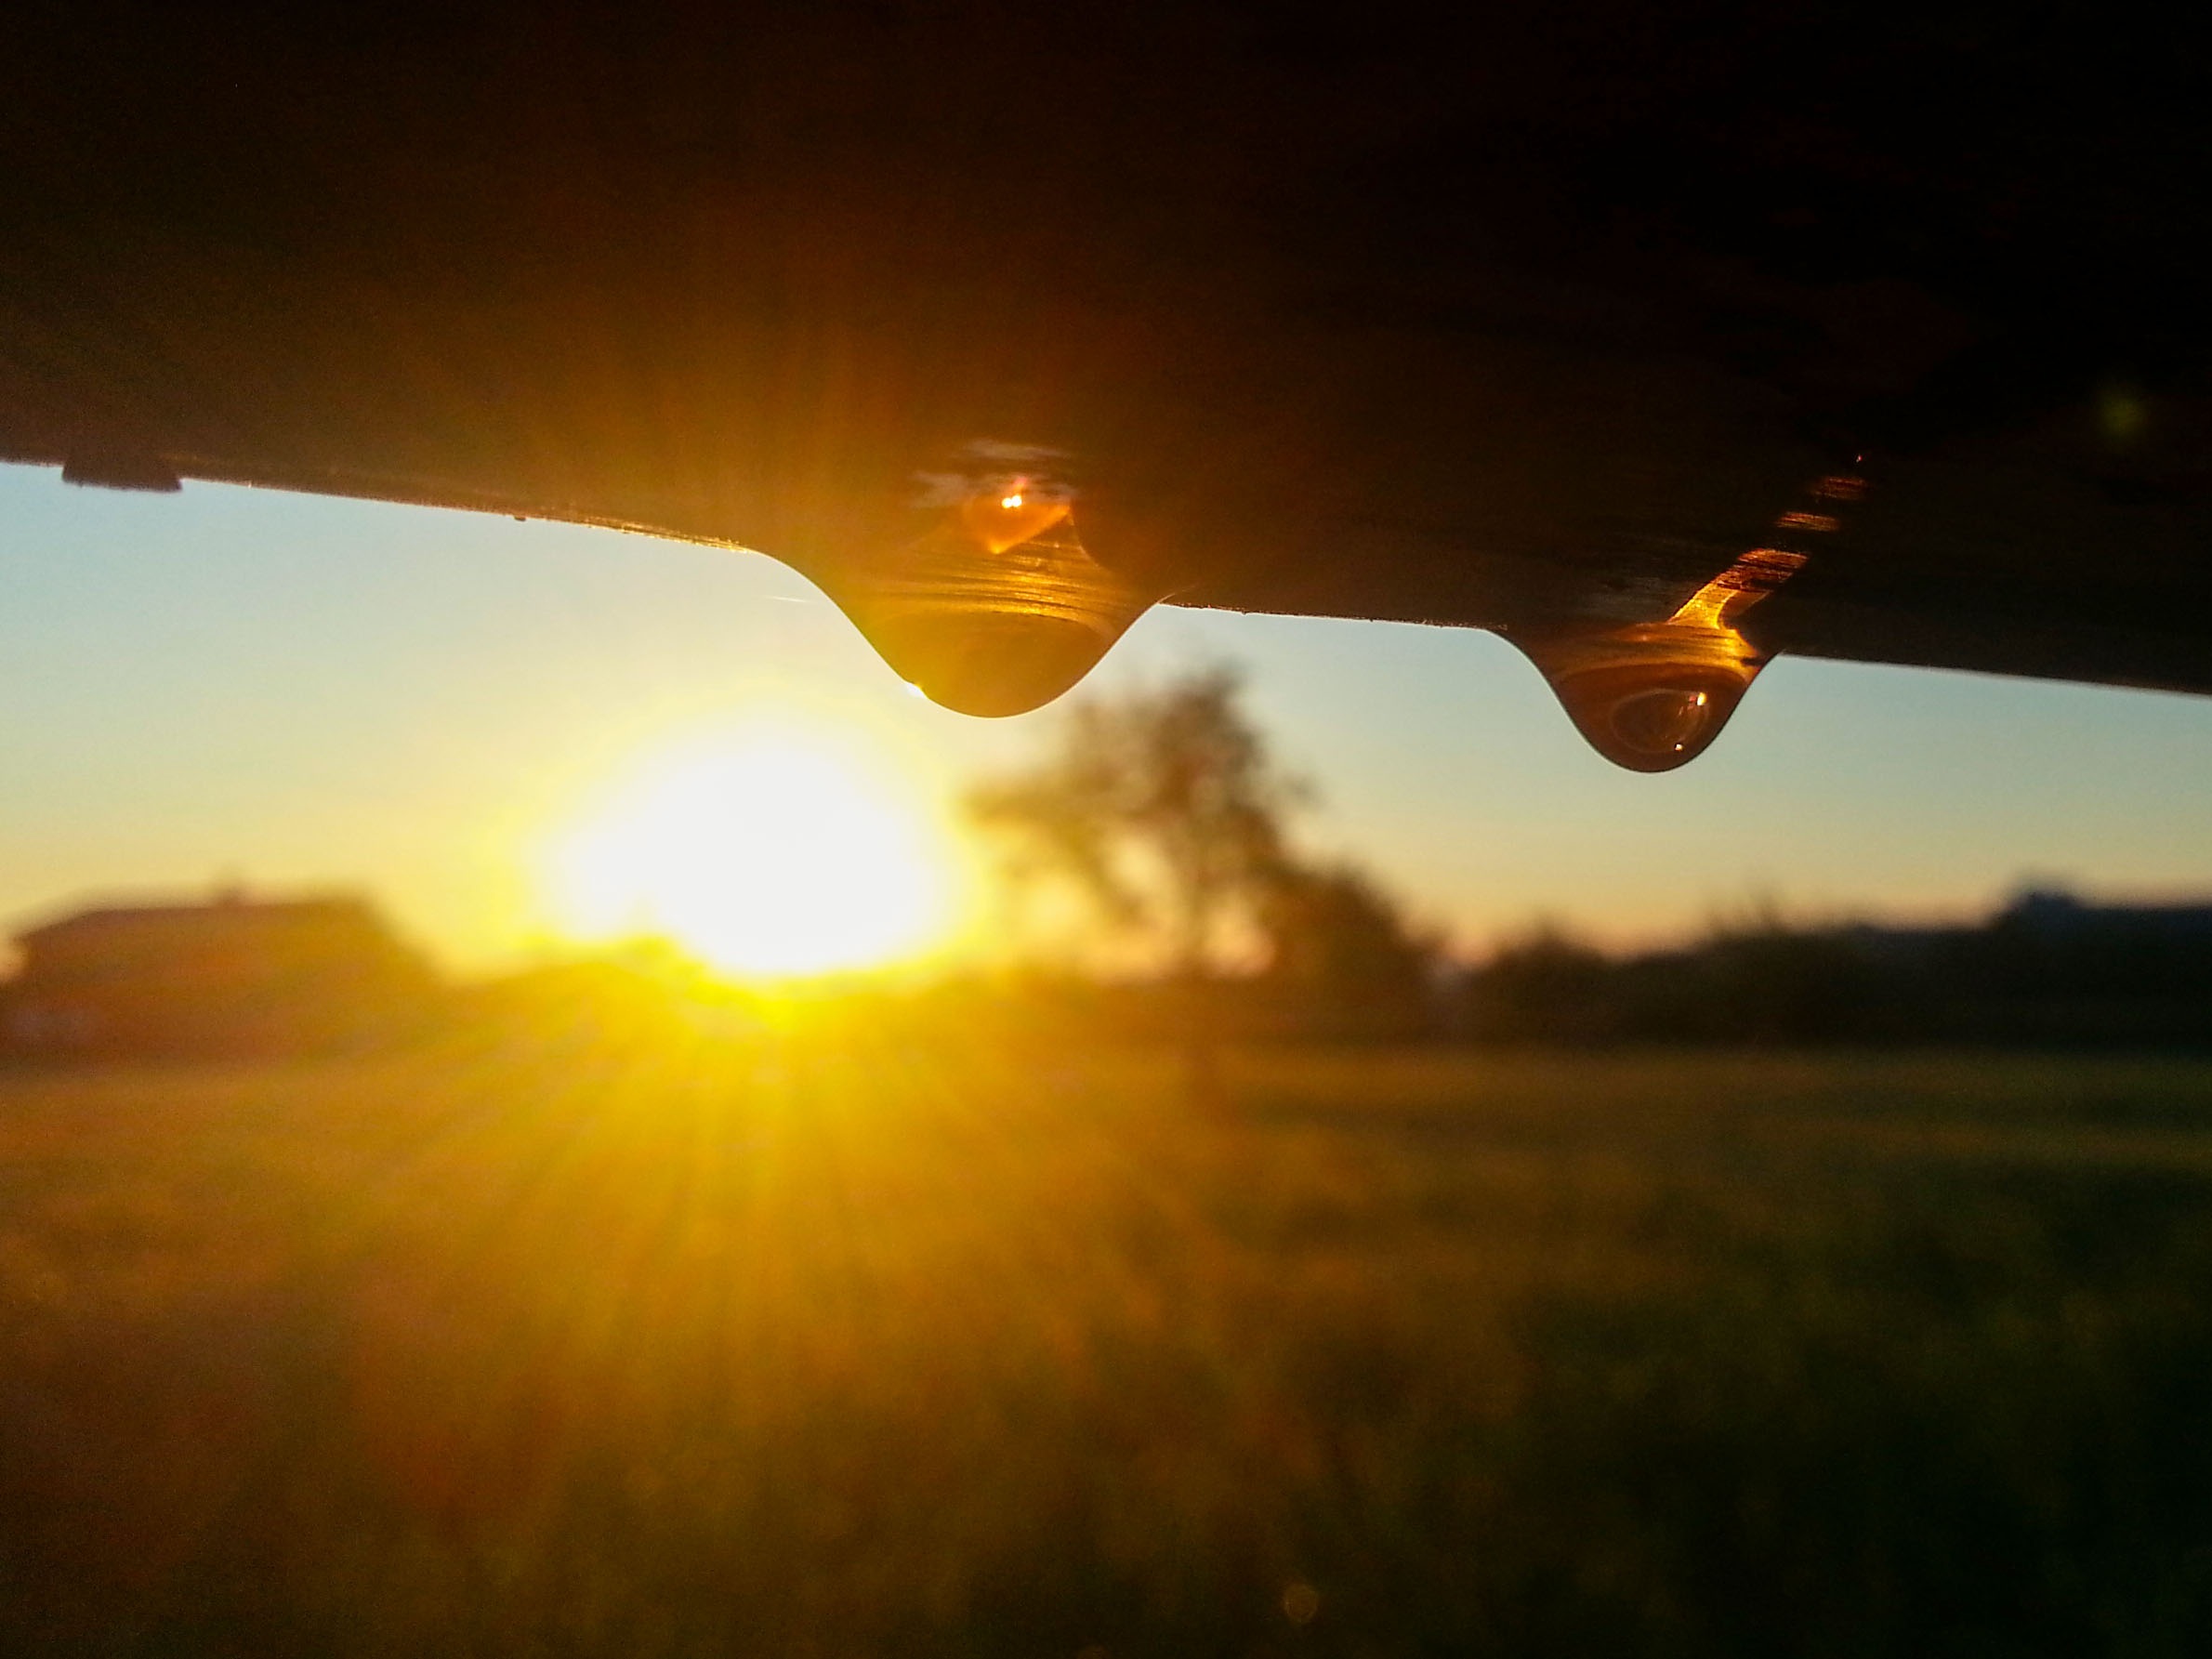
nature, dew, light, sky, sun, sunrise, sunset, sunlight, morning, dawn, aircraft, dusk, evening, flight, dewdrop, morning light, morning sun, astronomical object, atmosphere of earth